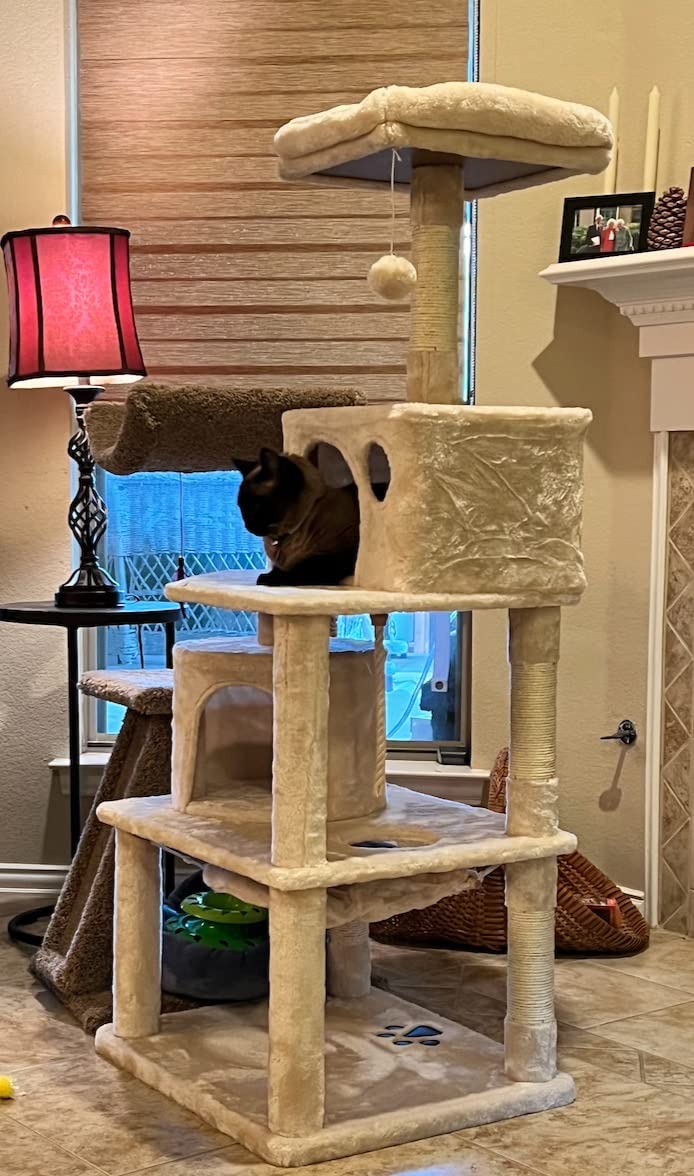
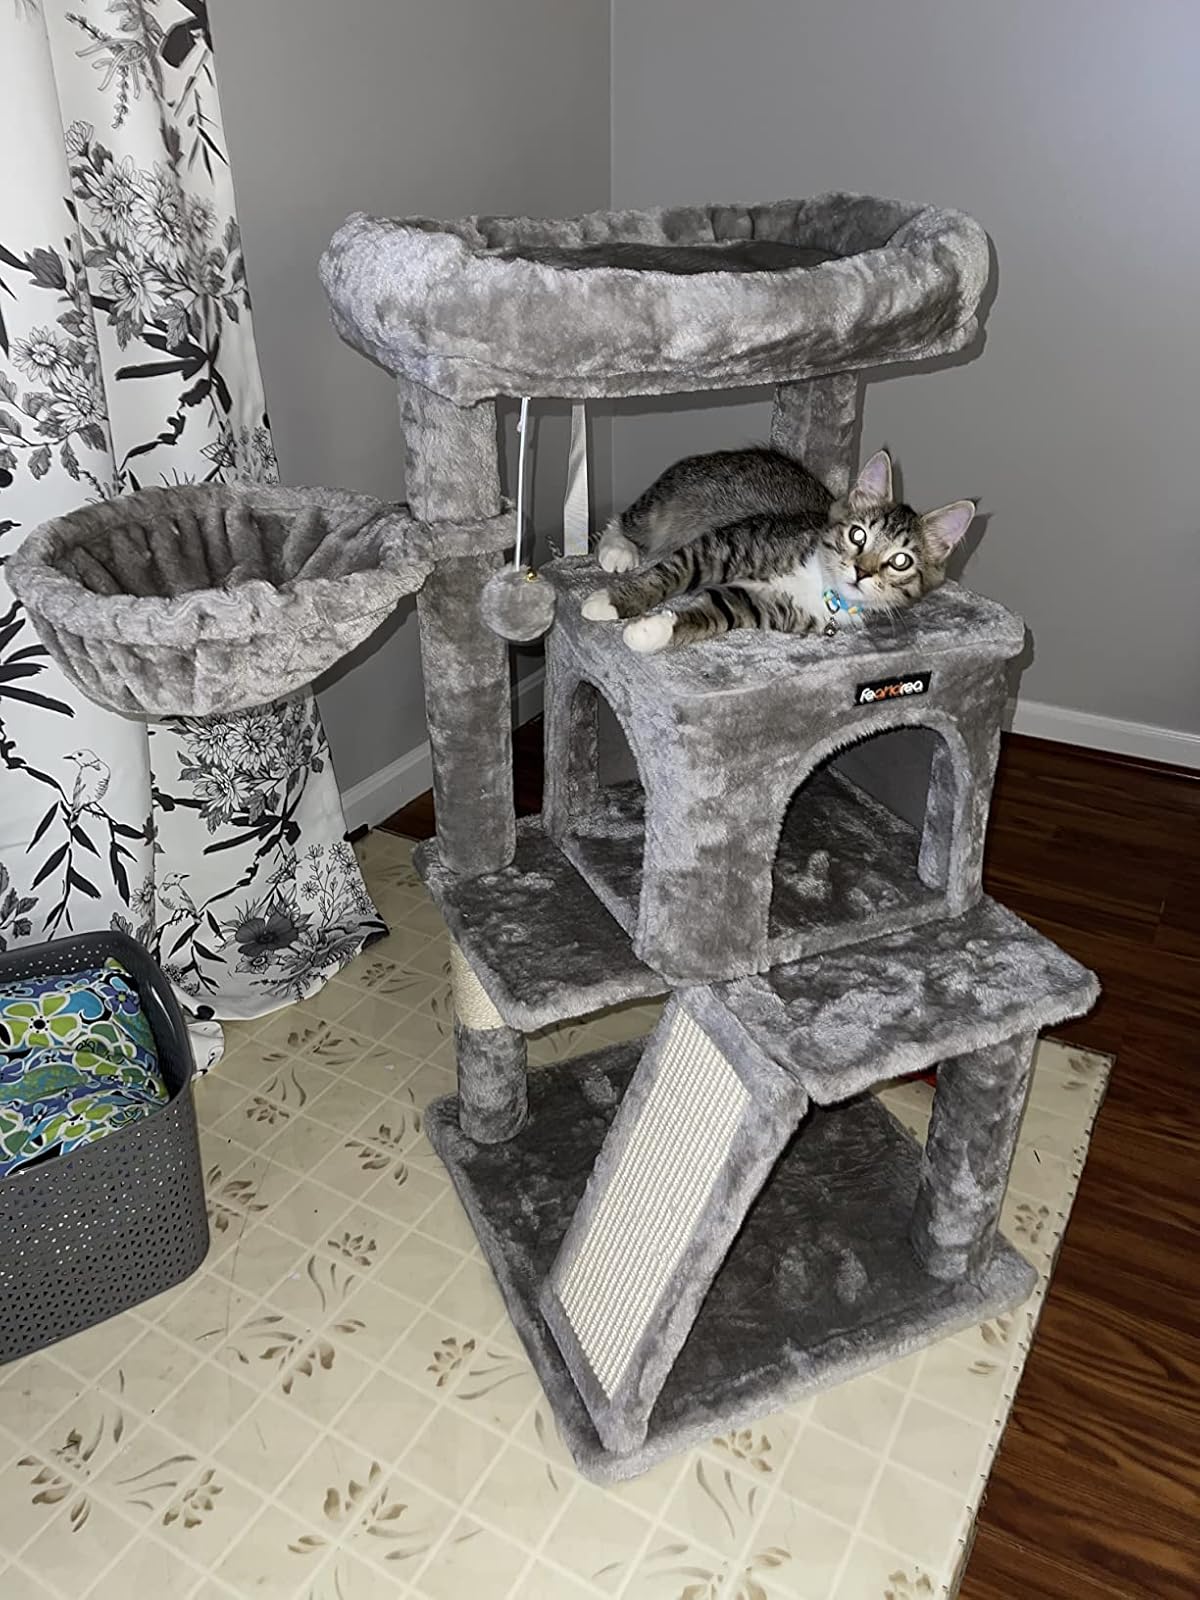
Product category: items_cat tree
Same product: no